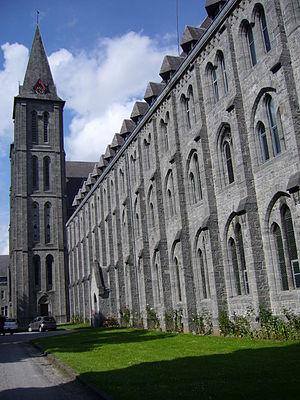
Jean-Baptiste Bethune né le 25 avril 1821 à Courtrai et mort le 18 juin 1894 à Marke, est un architecte, artisan et décorateur belge. Il joua un rôle central dans le développement de l’art néo-gothique en Belgique.
L’ordre de Saint-Benoît, plus connu sous le nom d’ordre des Bénédictins, est une fédération de monastères ayant, au cours de leur histoire, adopté la règle de saint Benoît. Ainsi saint Benoît de Nursie en est-il considéré comme le fondateur.